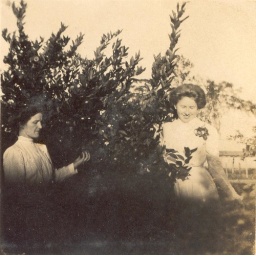
Unknown Ladies by orange tree